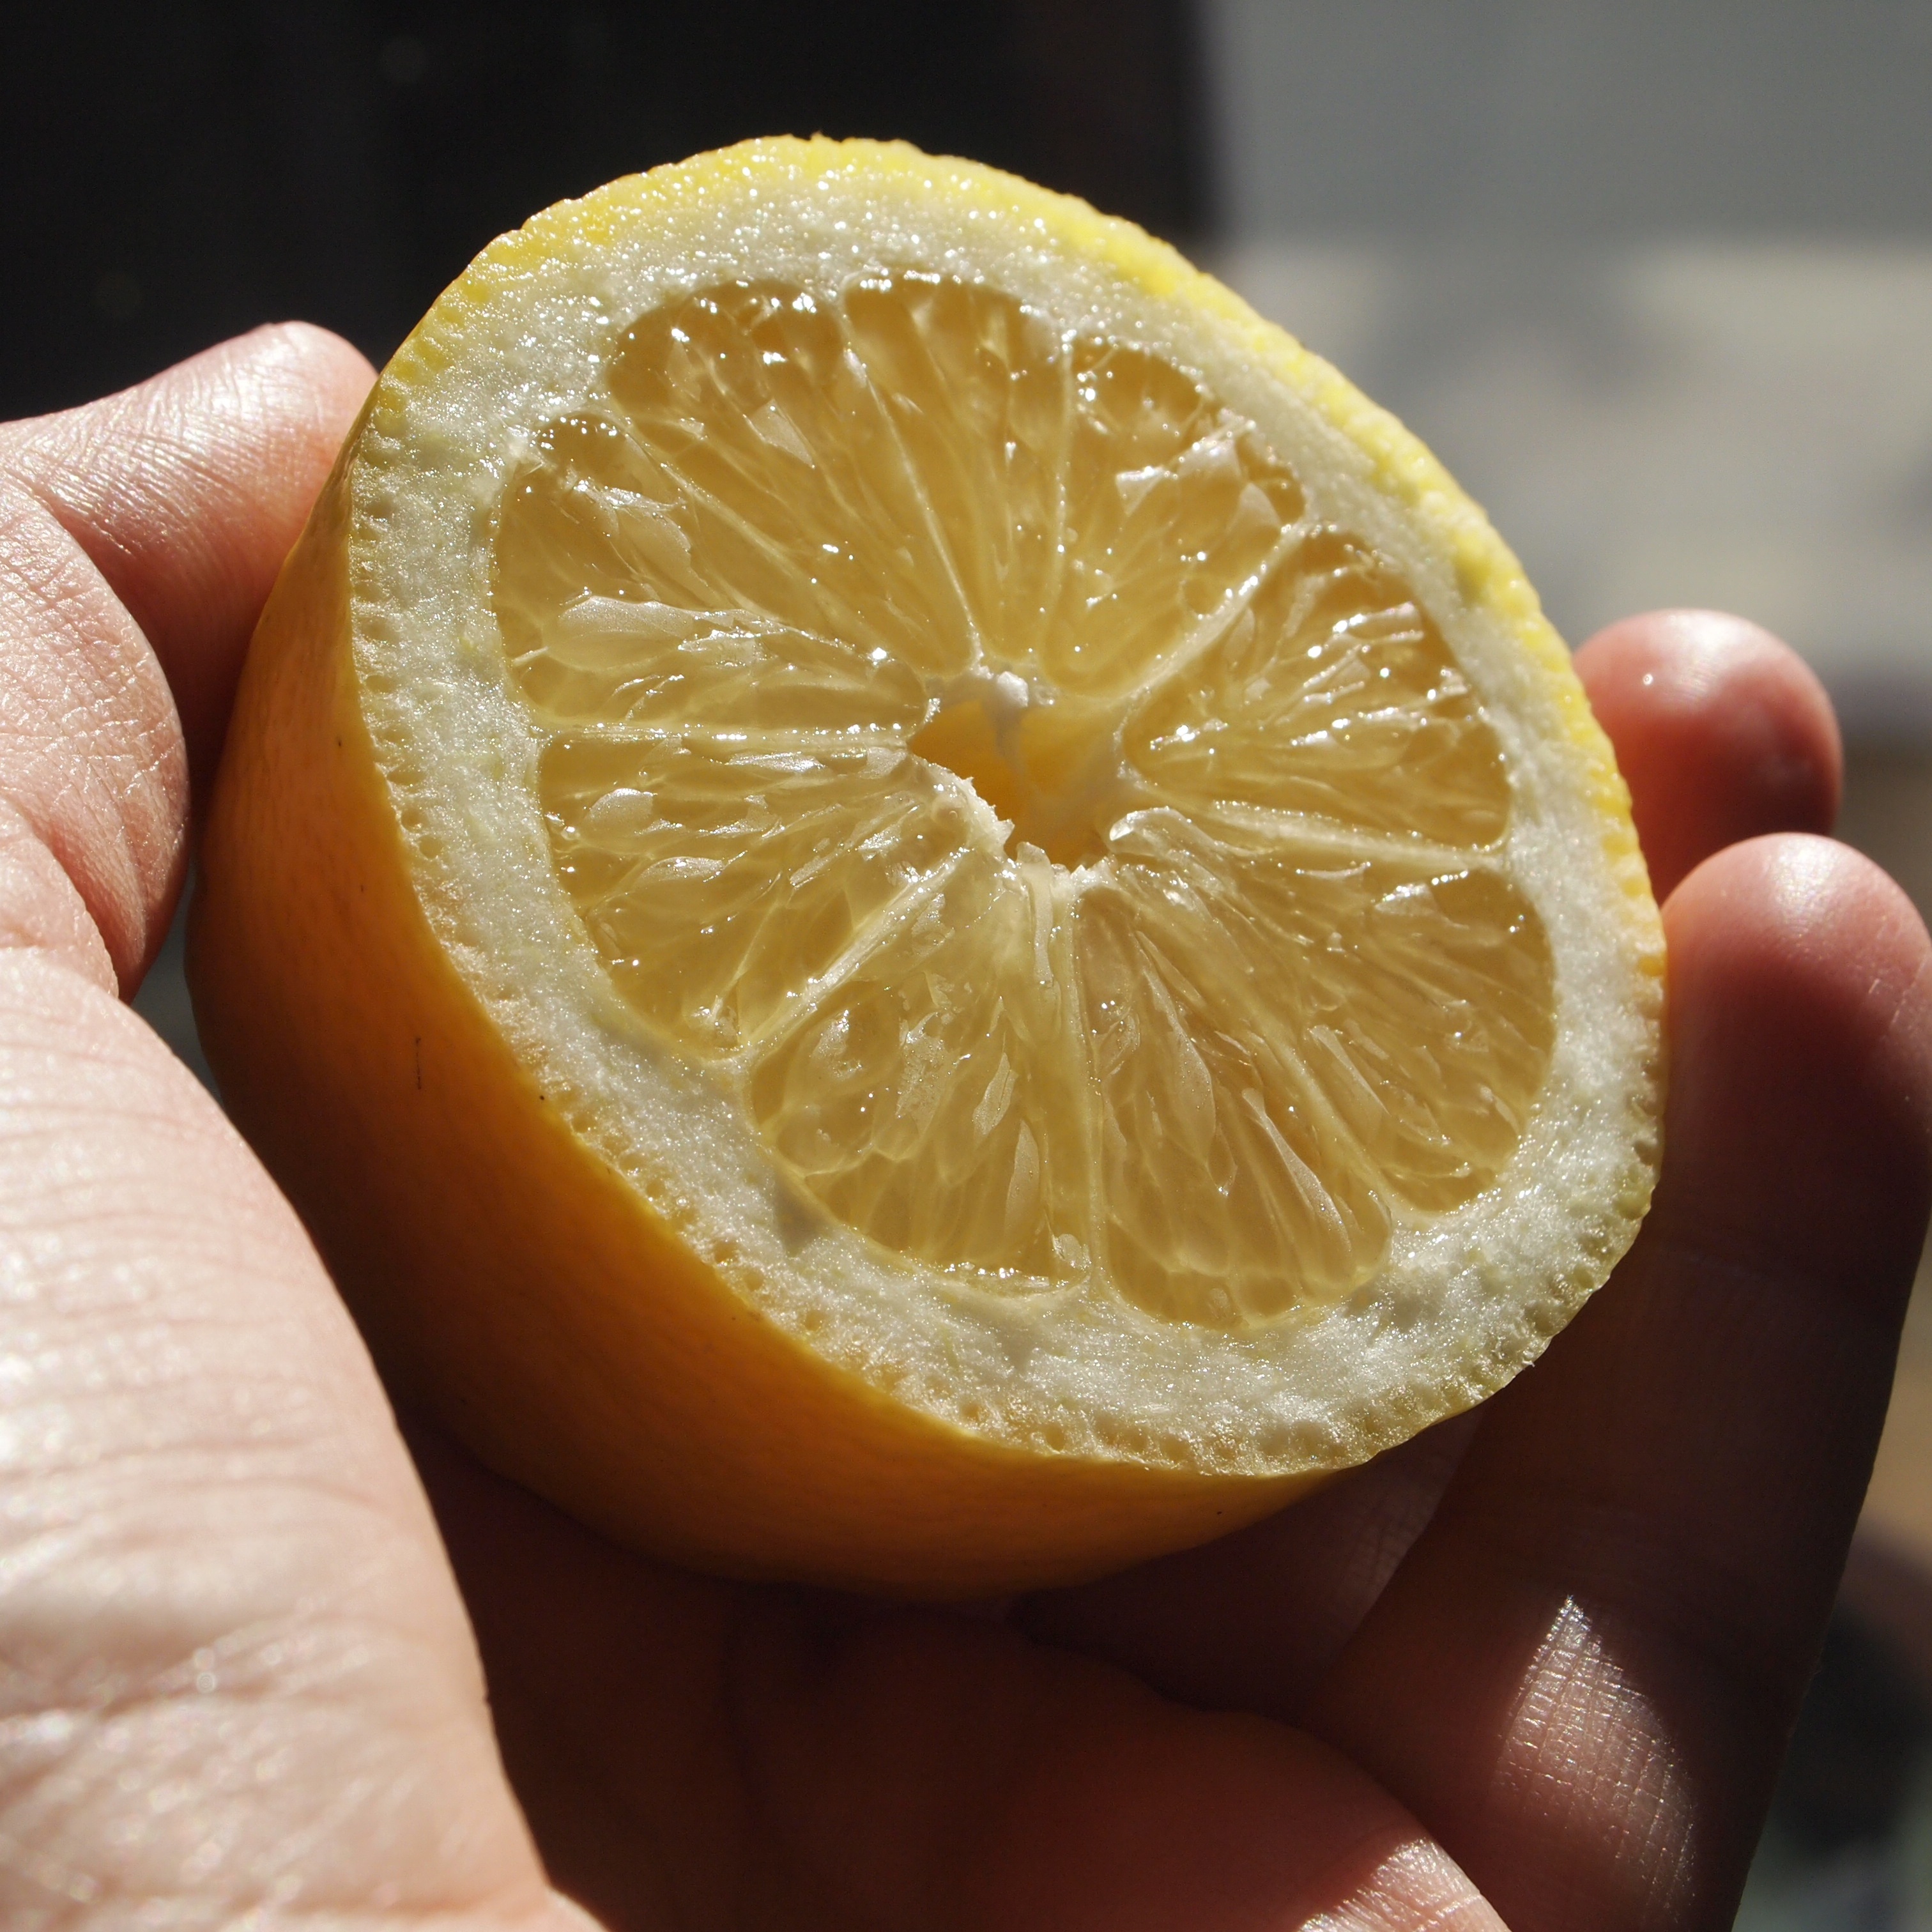
hand, plant, sun, fruit, orange, food, produce, yellow, lemon, citron, citrus, half, flowering plant, bitter orange, land plant, tangelo